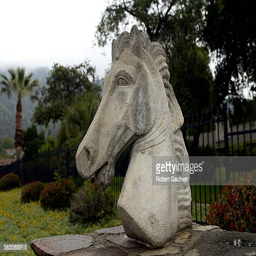
an equine themed sculpture graces the entrance to a ranch house